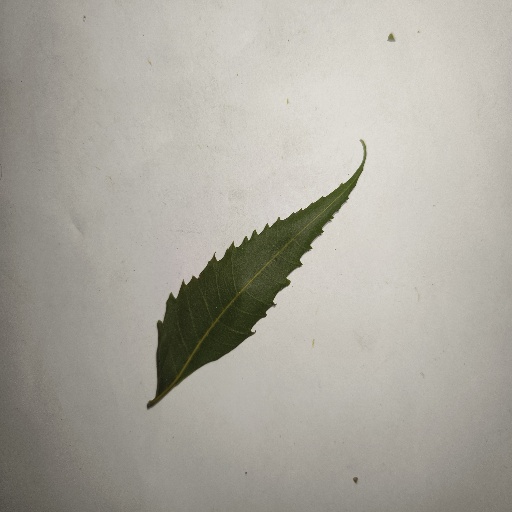
Species: Neem
Leaf condition: Healthy Leaf